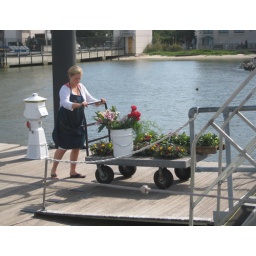
A wedding was going on in the building next to the dock, so she was setting up to take their pix on the water